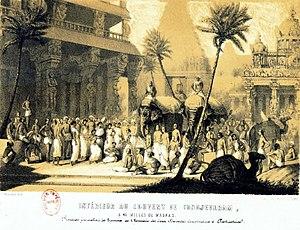
Intérieur du couvent de Condjeveram, lithographie à deux teintes illustrant les ""Voyages dans l'Inde"" (3e édition) de Alexei Saltykov"
L'Africaine est un opéra en cinq actes de Giacomo Meyerbeer, sur un livret d'Eugène Scribe, dont la première représentation eut lieu le 28 avril 1865 à l'Opéra de Paris sous la direction de François Hainl. Dernière œuvre de celui qui est le plus célèbre compositeur d’opéras de son époque, son élaboration s’est étalée sur plus de vingt ans, avec une succession de versions, tant du livret que de la partition. Mort le lendemain du jour où il met un point final à sa composition, Meyerbeer ne peut participer au travail de révision lors des répétitions. Cette tâche est confiée au musicographe belge François-Joseph Fétis qui ne peut résoudre toutes les contradictions inhérentes à une durée de gestation aussi longue. Il en ajoute même de nouvelles, avec certaines coupures nuisant à la bonne compréhension de l’intrigue, ou la restauration du titre original L’Africaine à un ouvrage rebaptisé entretemps Vasco de Gama et dont l’héroïne n’est plus africaine. En dépit de ces vicissitudes, l’opéra connaît un triomphe dès sa création et parvient à se maintenir au répertoire, Meyerbeer ayant eu le soin de se renouveler en adoptant les préceptes nouveaux de l’opéra lyrique.